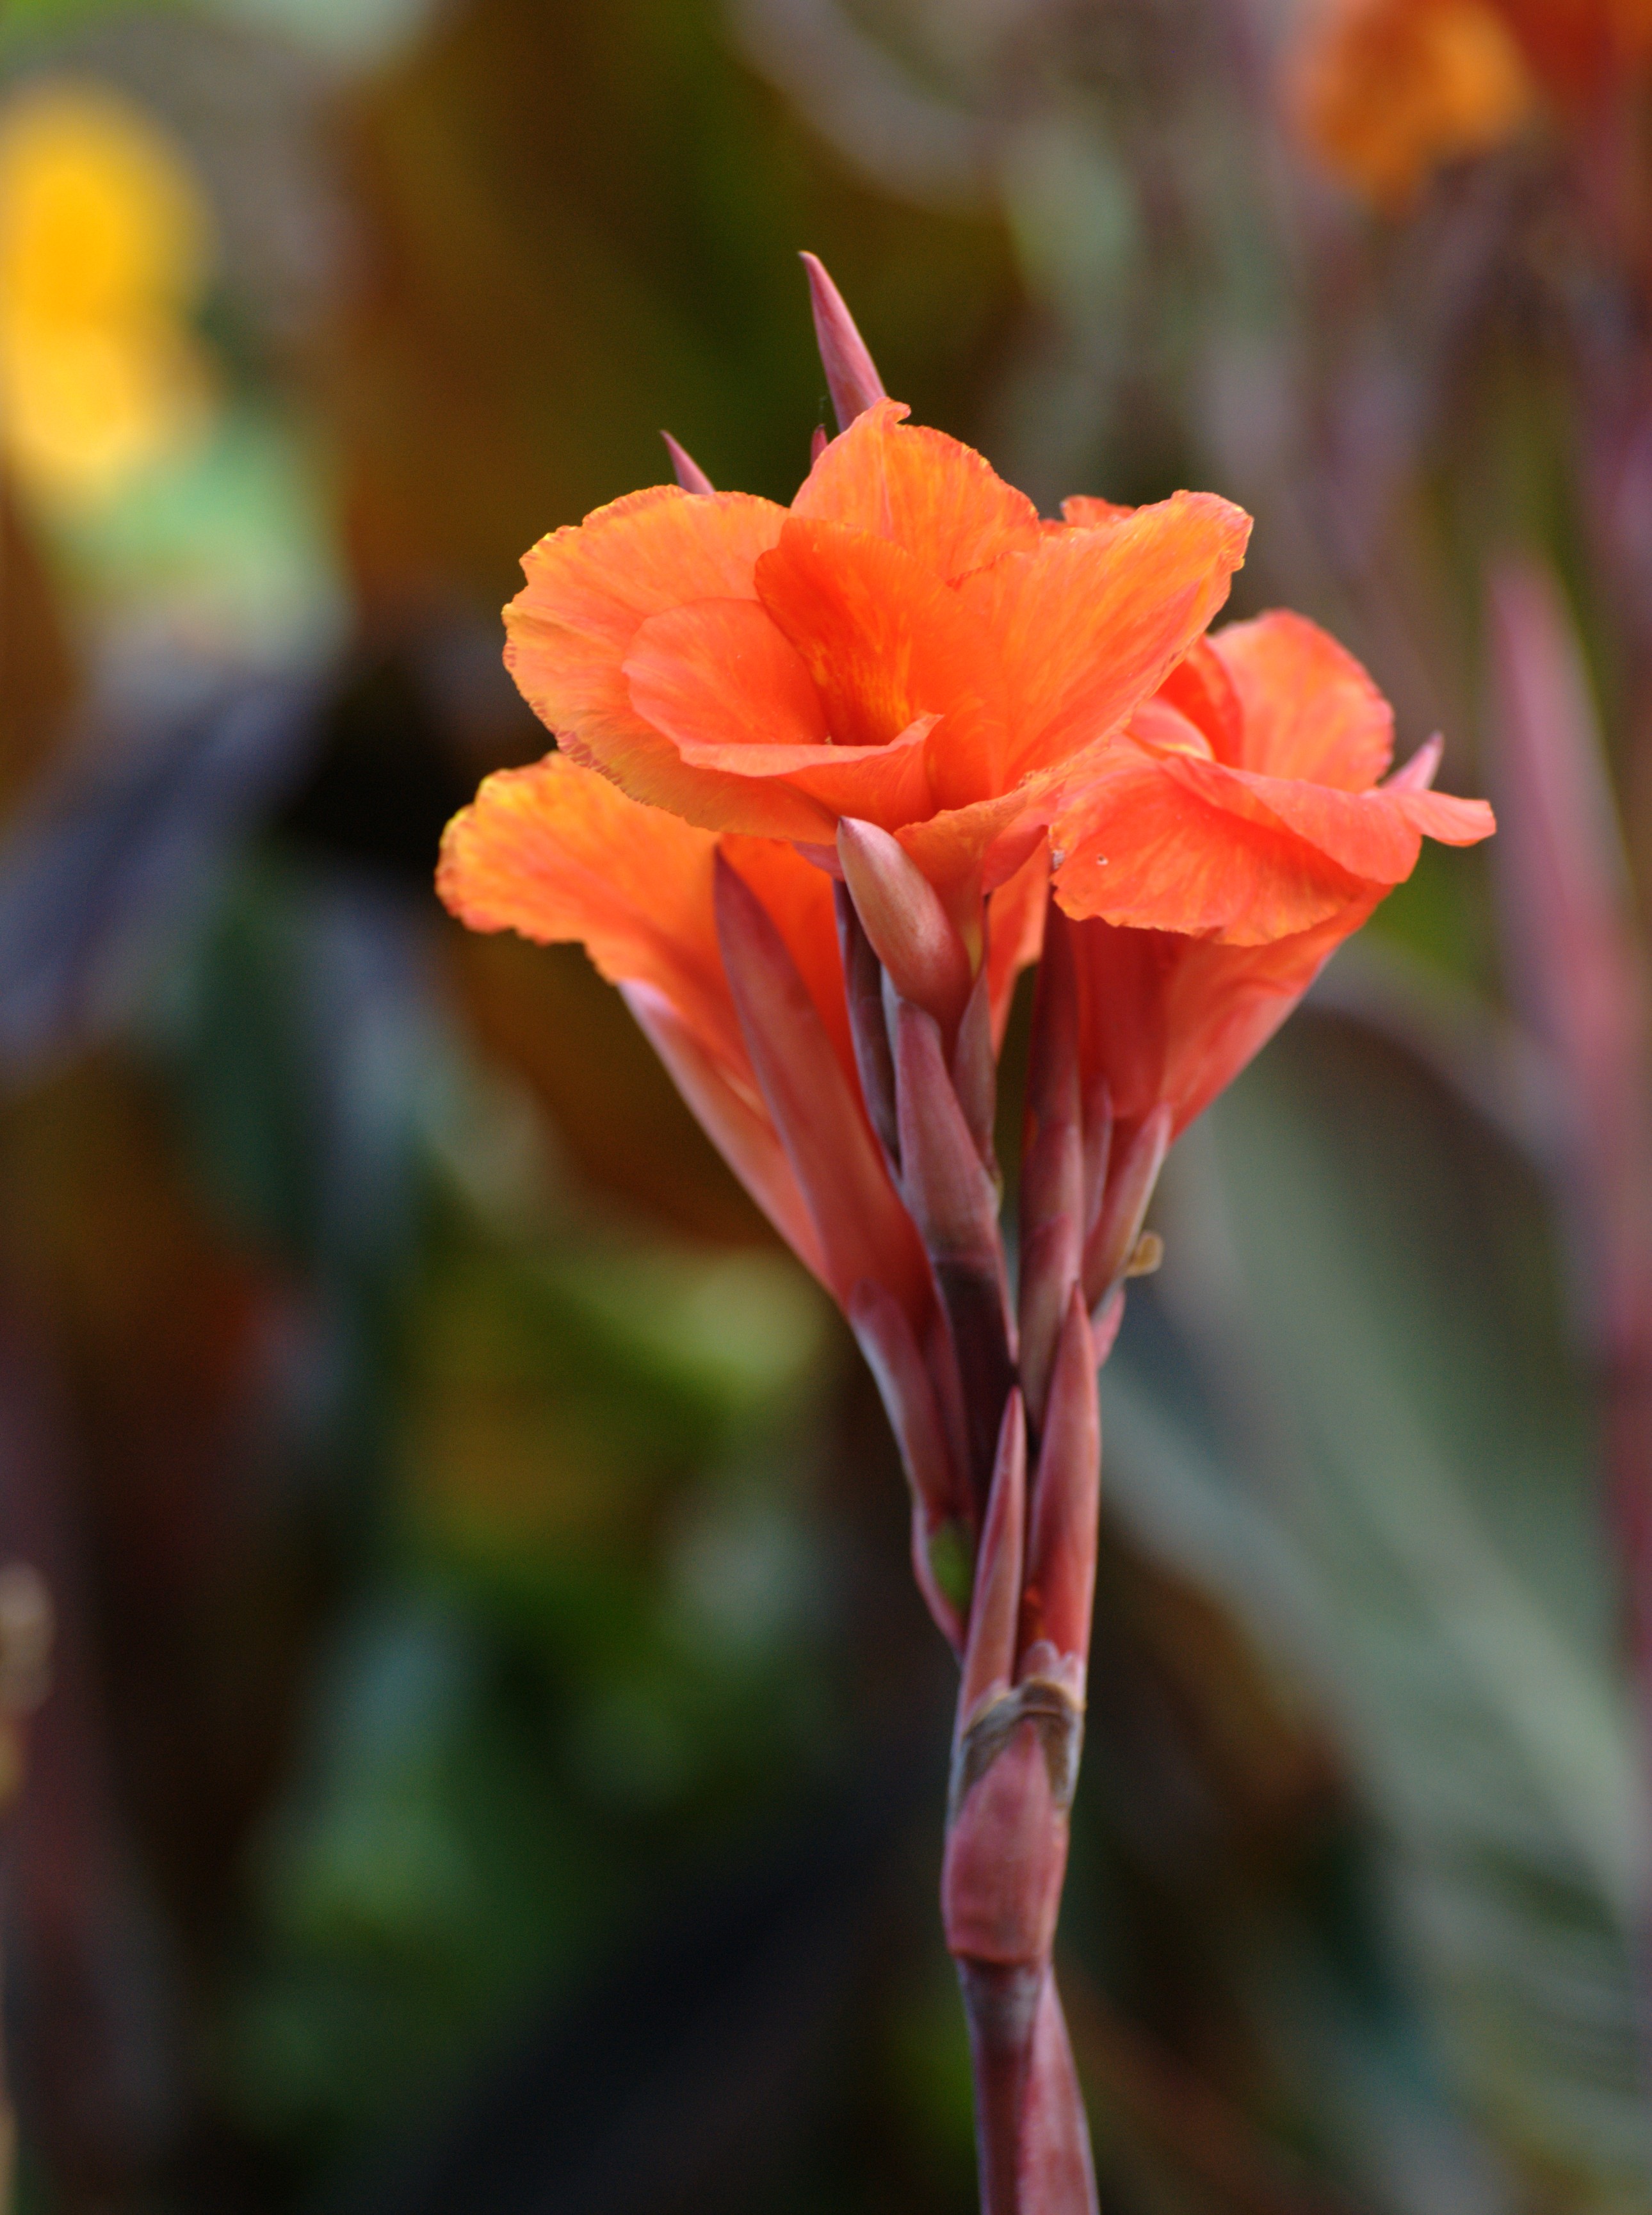
nature, blossom, plant, leaf, flower, petal, red, botany, nikon, flora, flowers, d80, naturesfinest, fabulous, gladiolus, nikond80, bej, soe, theperfectphotographer, auniverseofflowers, shieldofexcellence, picturefantastic, macro photography, flowering plant, canna lily, plant stem, land plant, canna family